Dexter Bexley and the Big Blue Beastie

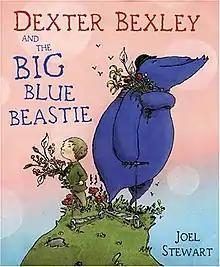

Dexter Bexley and the Big Blue Beastie is a children's picture book by Joel Stewart. It won the Nestlé Children's Book Prize Bronze Award.